Viking Age

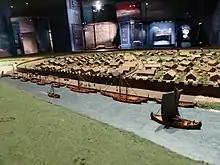
Model of the fortified Viking Age town of Aros

The Viking-Age settlements in Greenland were established in the sheltered fjords of the southern and western coast. They settled in three separate areas along roughly of the western coast. While harsh, the microclimates along some fjords allowed for a pastoral lifestyle similar to that of Iceland, until the climate changed for the worse with the Little Ice Age .